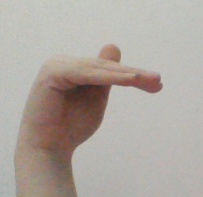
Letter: khaa